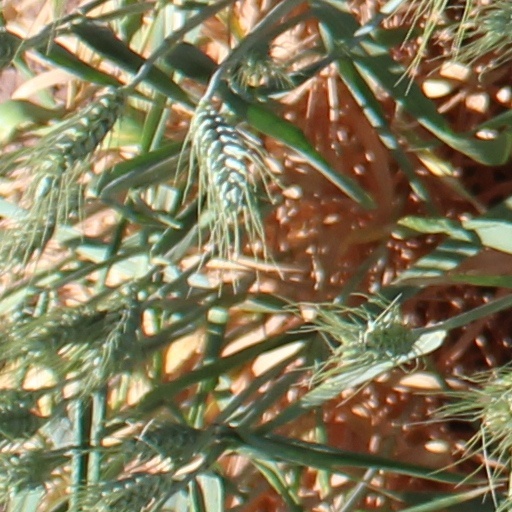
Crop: wheat